NASCAR Craftsman Truck Series at Talladega

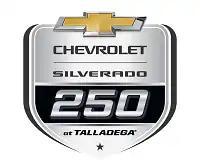
Chevrolet, promoting its Silverado truck, was the title sponsor of the race from 2020 to 2022

In 2023, Love's RV Stop became the new title sponsor. In 2024, the race kept the same sponsor but the distance was reduced from 250 to 225 miles and was ran on a Friday afternoon.